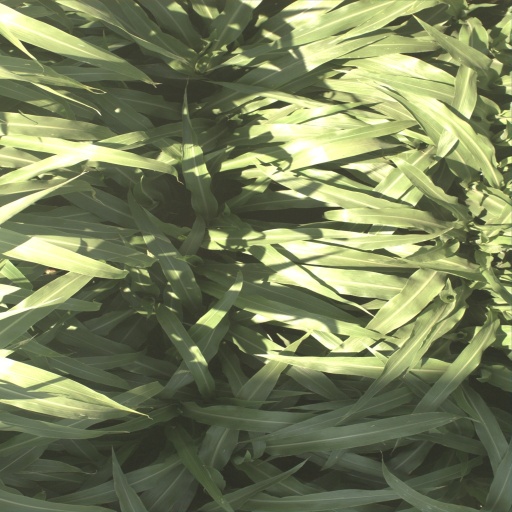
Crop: sorghum